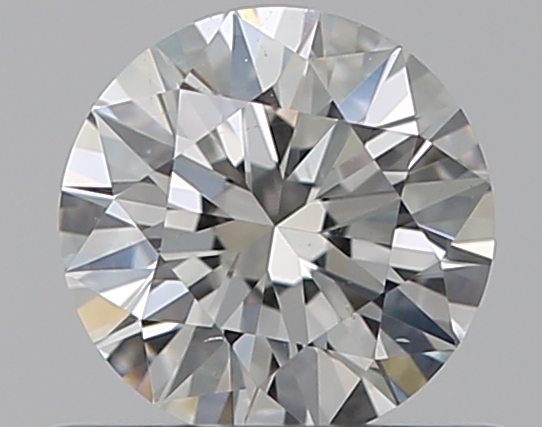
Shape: round
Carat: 0.5
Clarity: SI1
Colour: F
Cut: EX
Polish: EX
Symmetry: VG
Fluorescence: N
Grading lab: GIA
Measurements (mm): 5.12 x 5.13 x 3.14